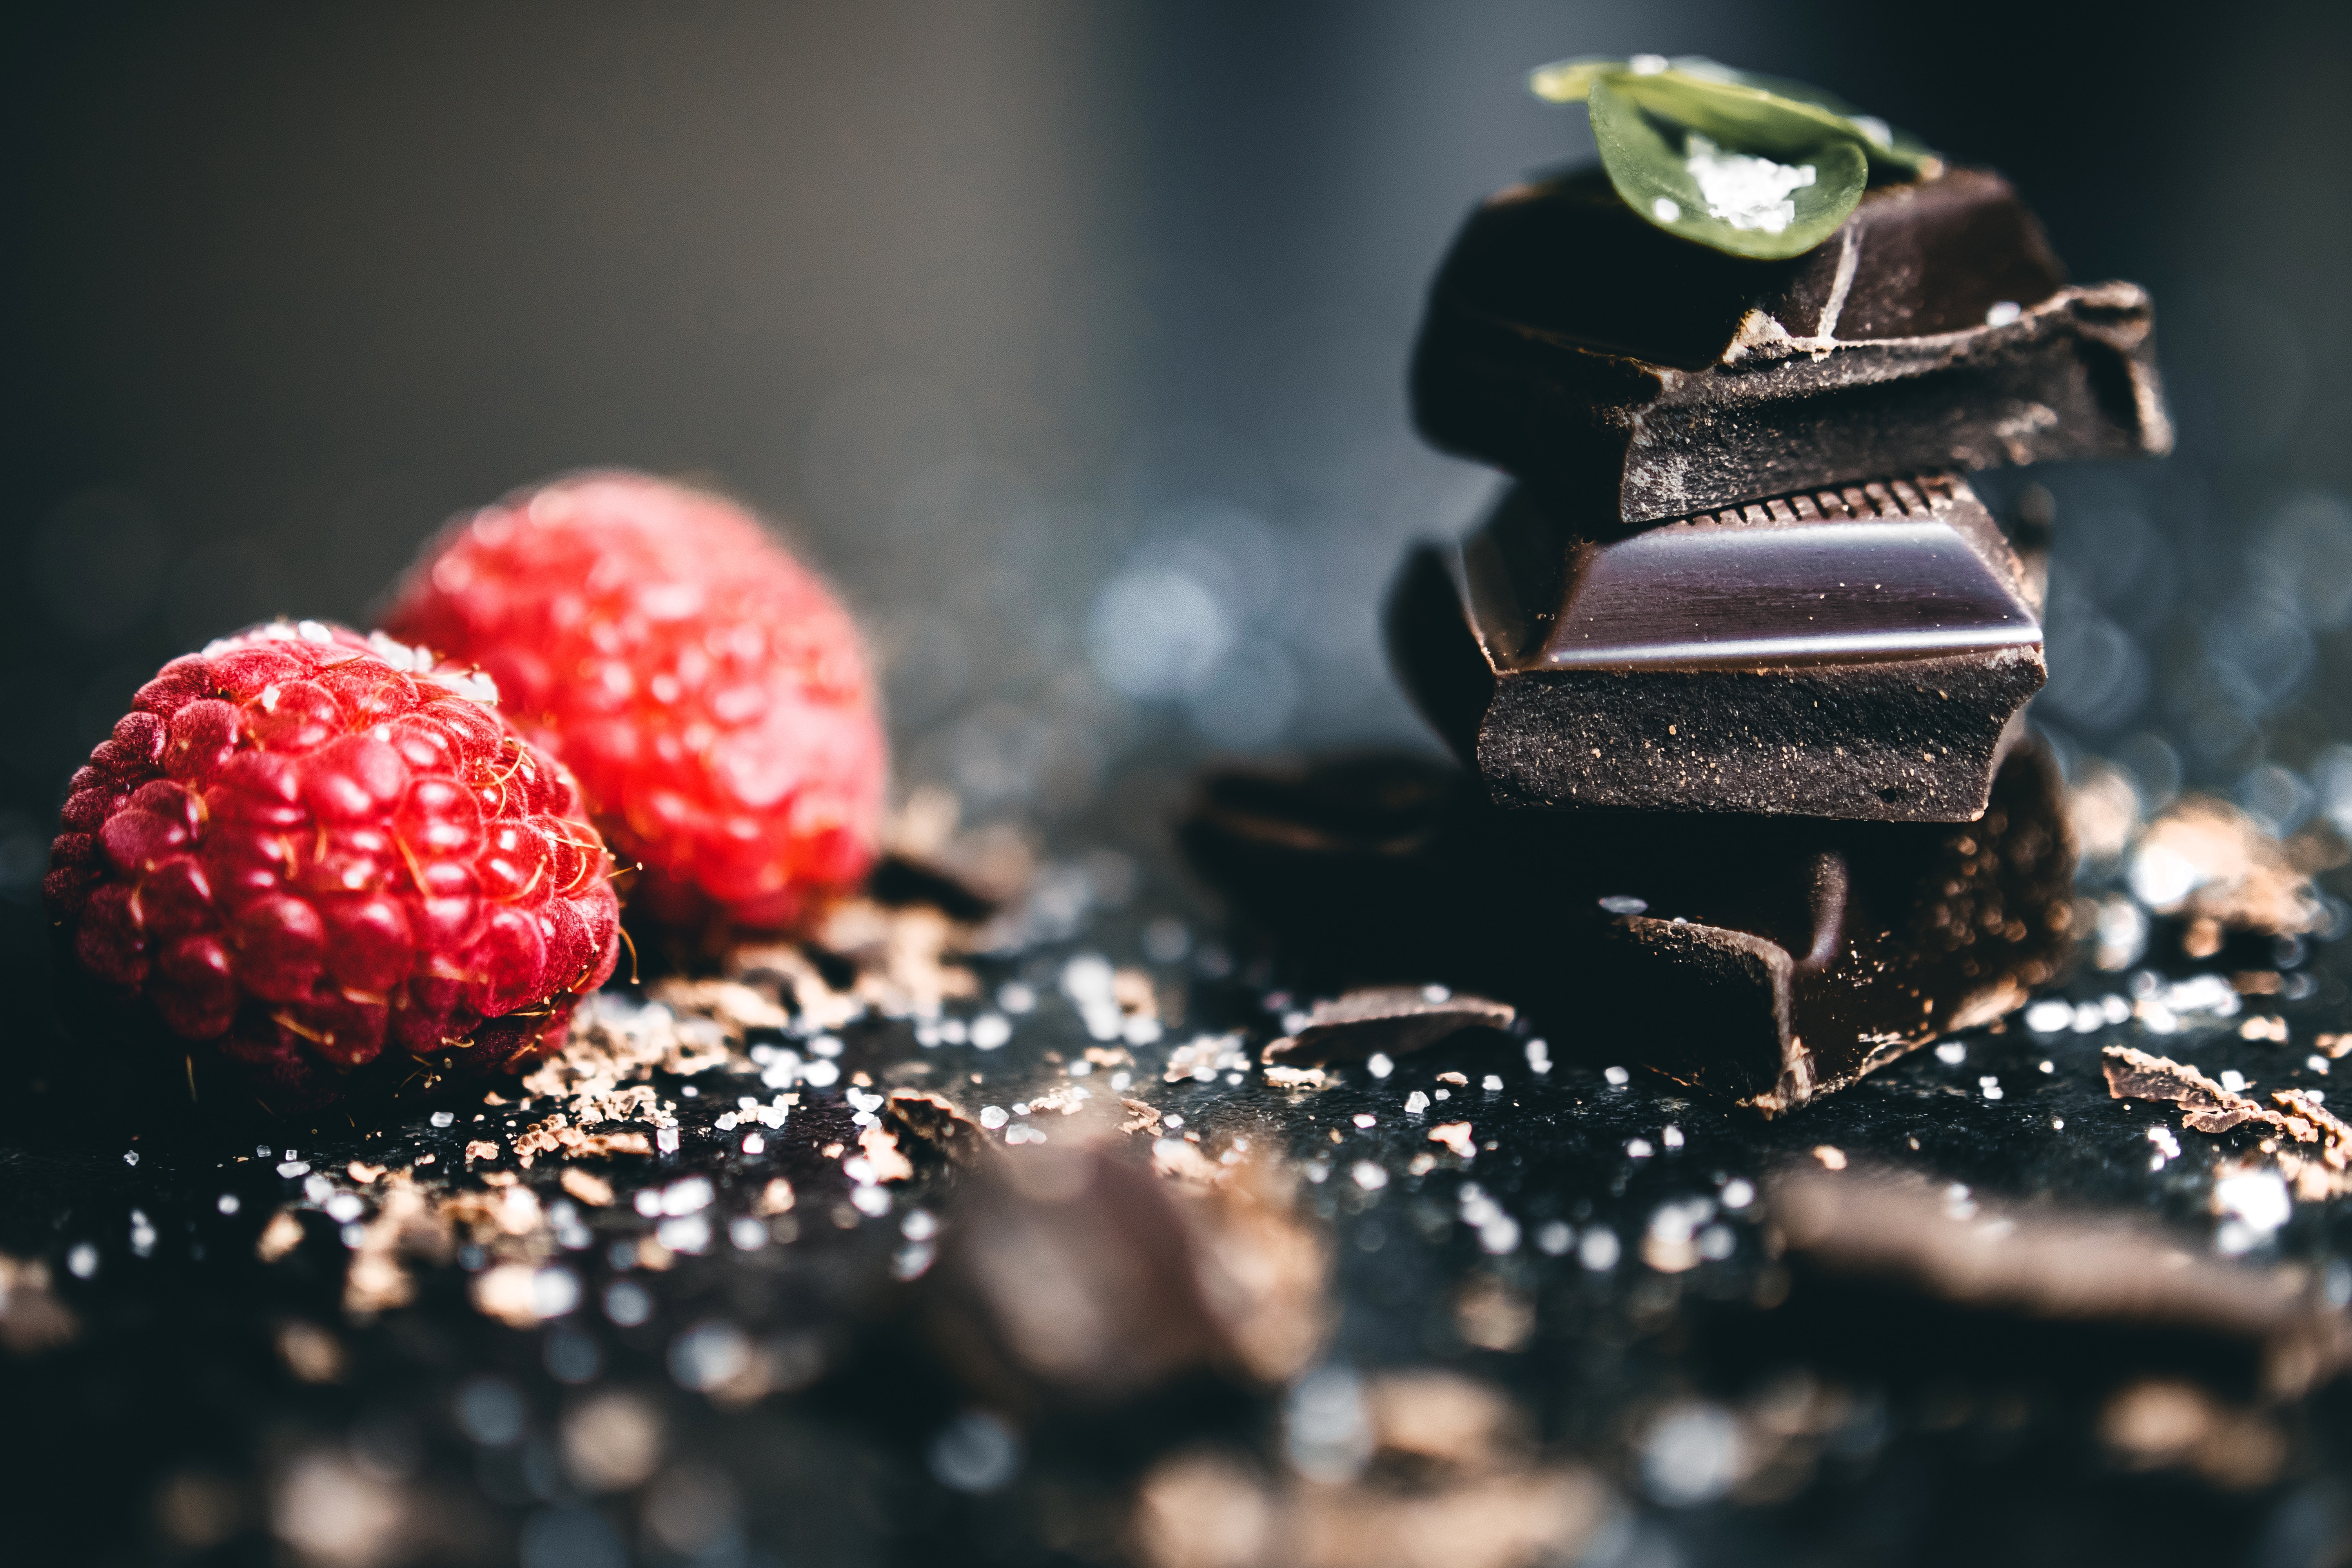
sweetness, strawberry, strawberries, red, food, chocolate, berry, still life photography, macaroon, dessert, raspberry, fruit, macro photography, chocolate cake, plant, blackberry, cake, confectionery, frozen dessert, superfood, recipe, cuisine, praline, cream, chocolate brownie, frutti di bosco